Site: brandenburg
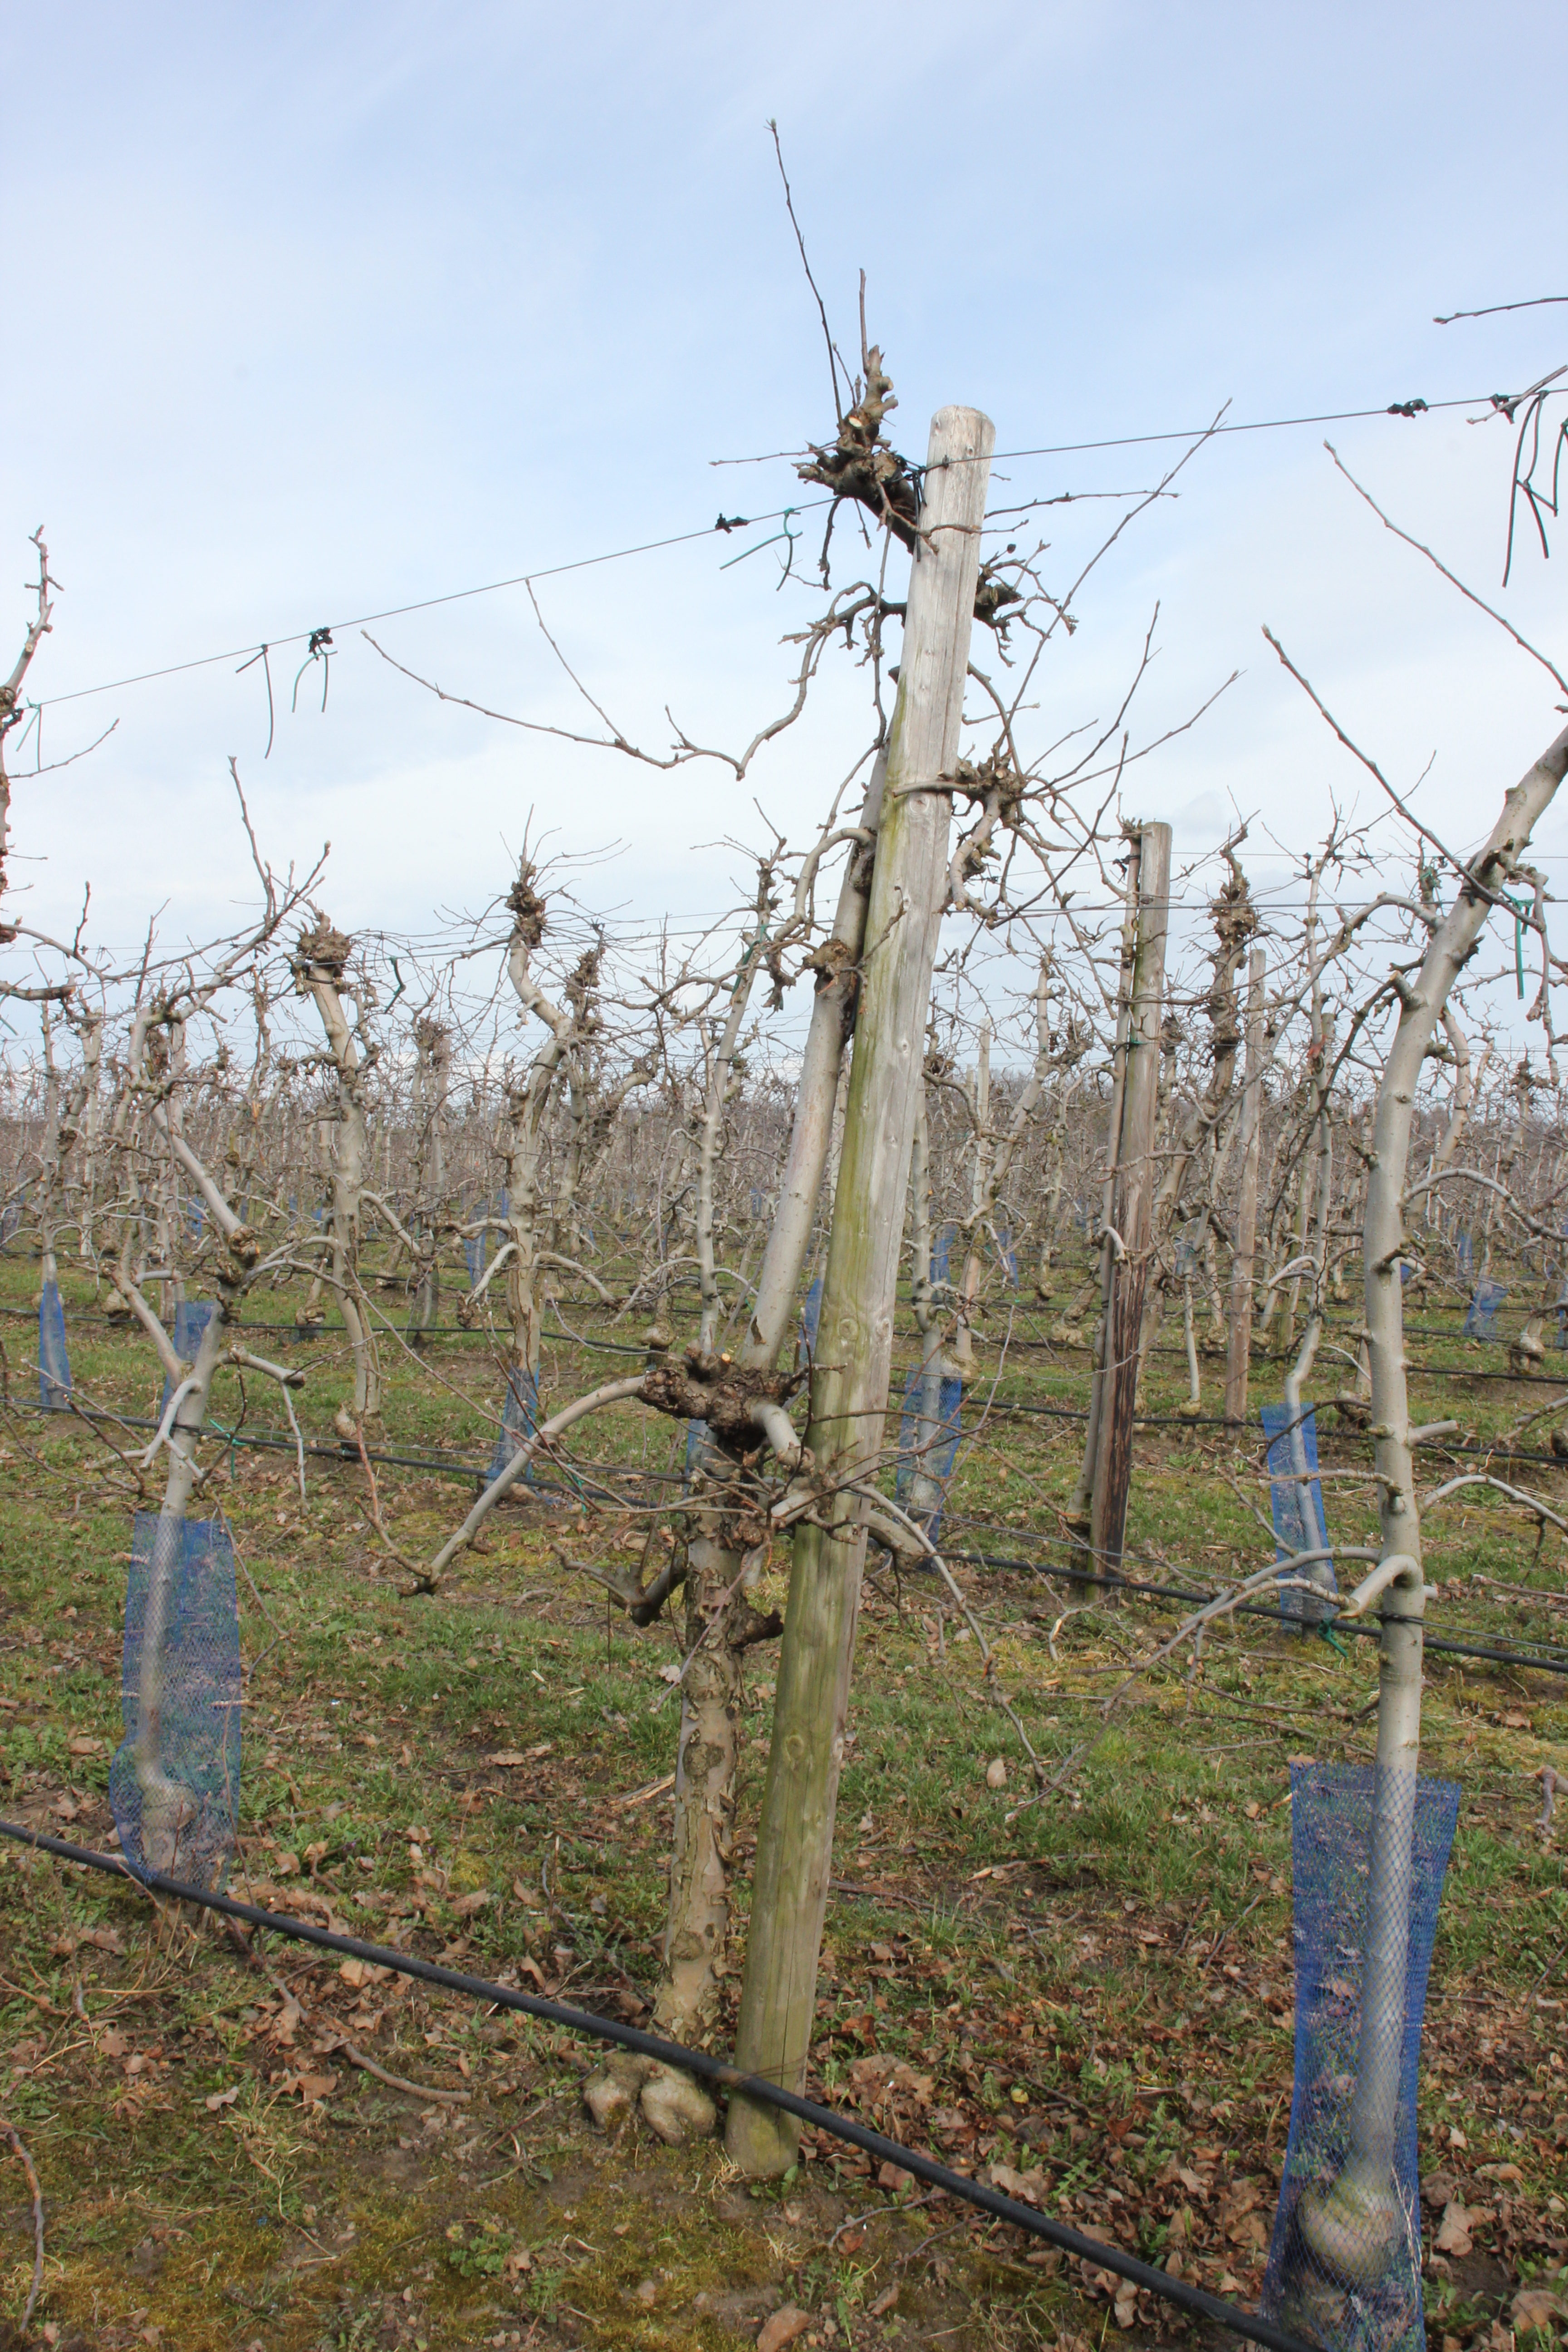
Growth stage (BBCH 01): Bud development